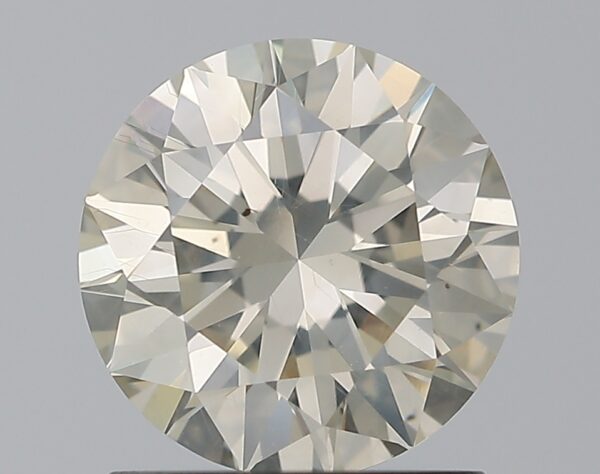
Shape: round
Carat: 1.23
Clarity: SI2
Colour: M
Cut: EX
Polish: EX
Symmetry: EX
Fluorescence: F
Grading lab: GIA
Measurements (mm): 6.88 x 6.91 x 4.23